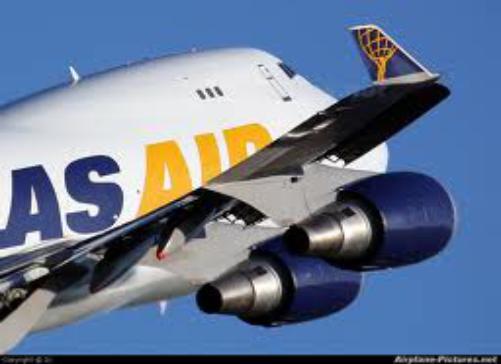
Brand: atlas air
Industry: Transportation